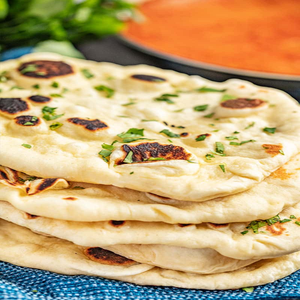
Dish: naan